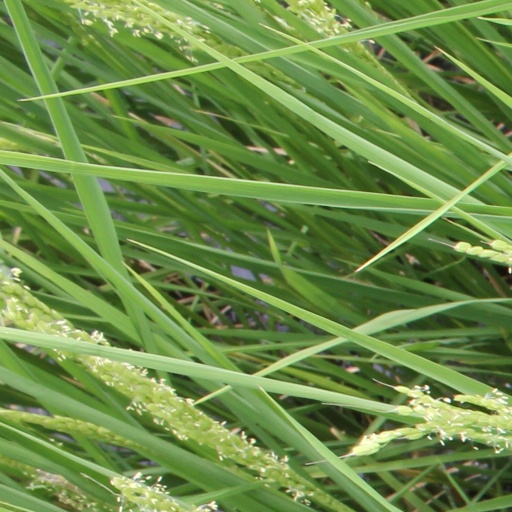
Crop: rice